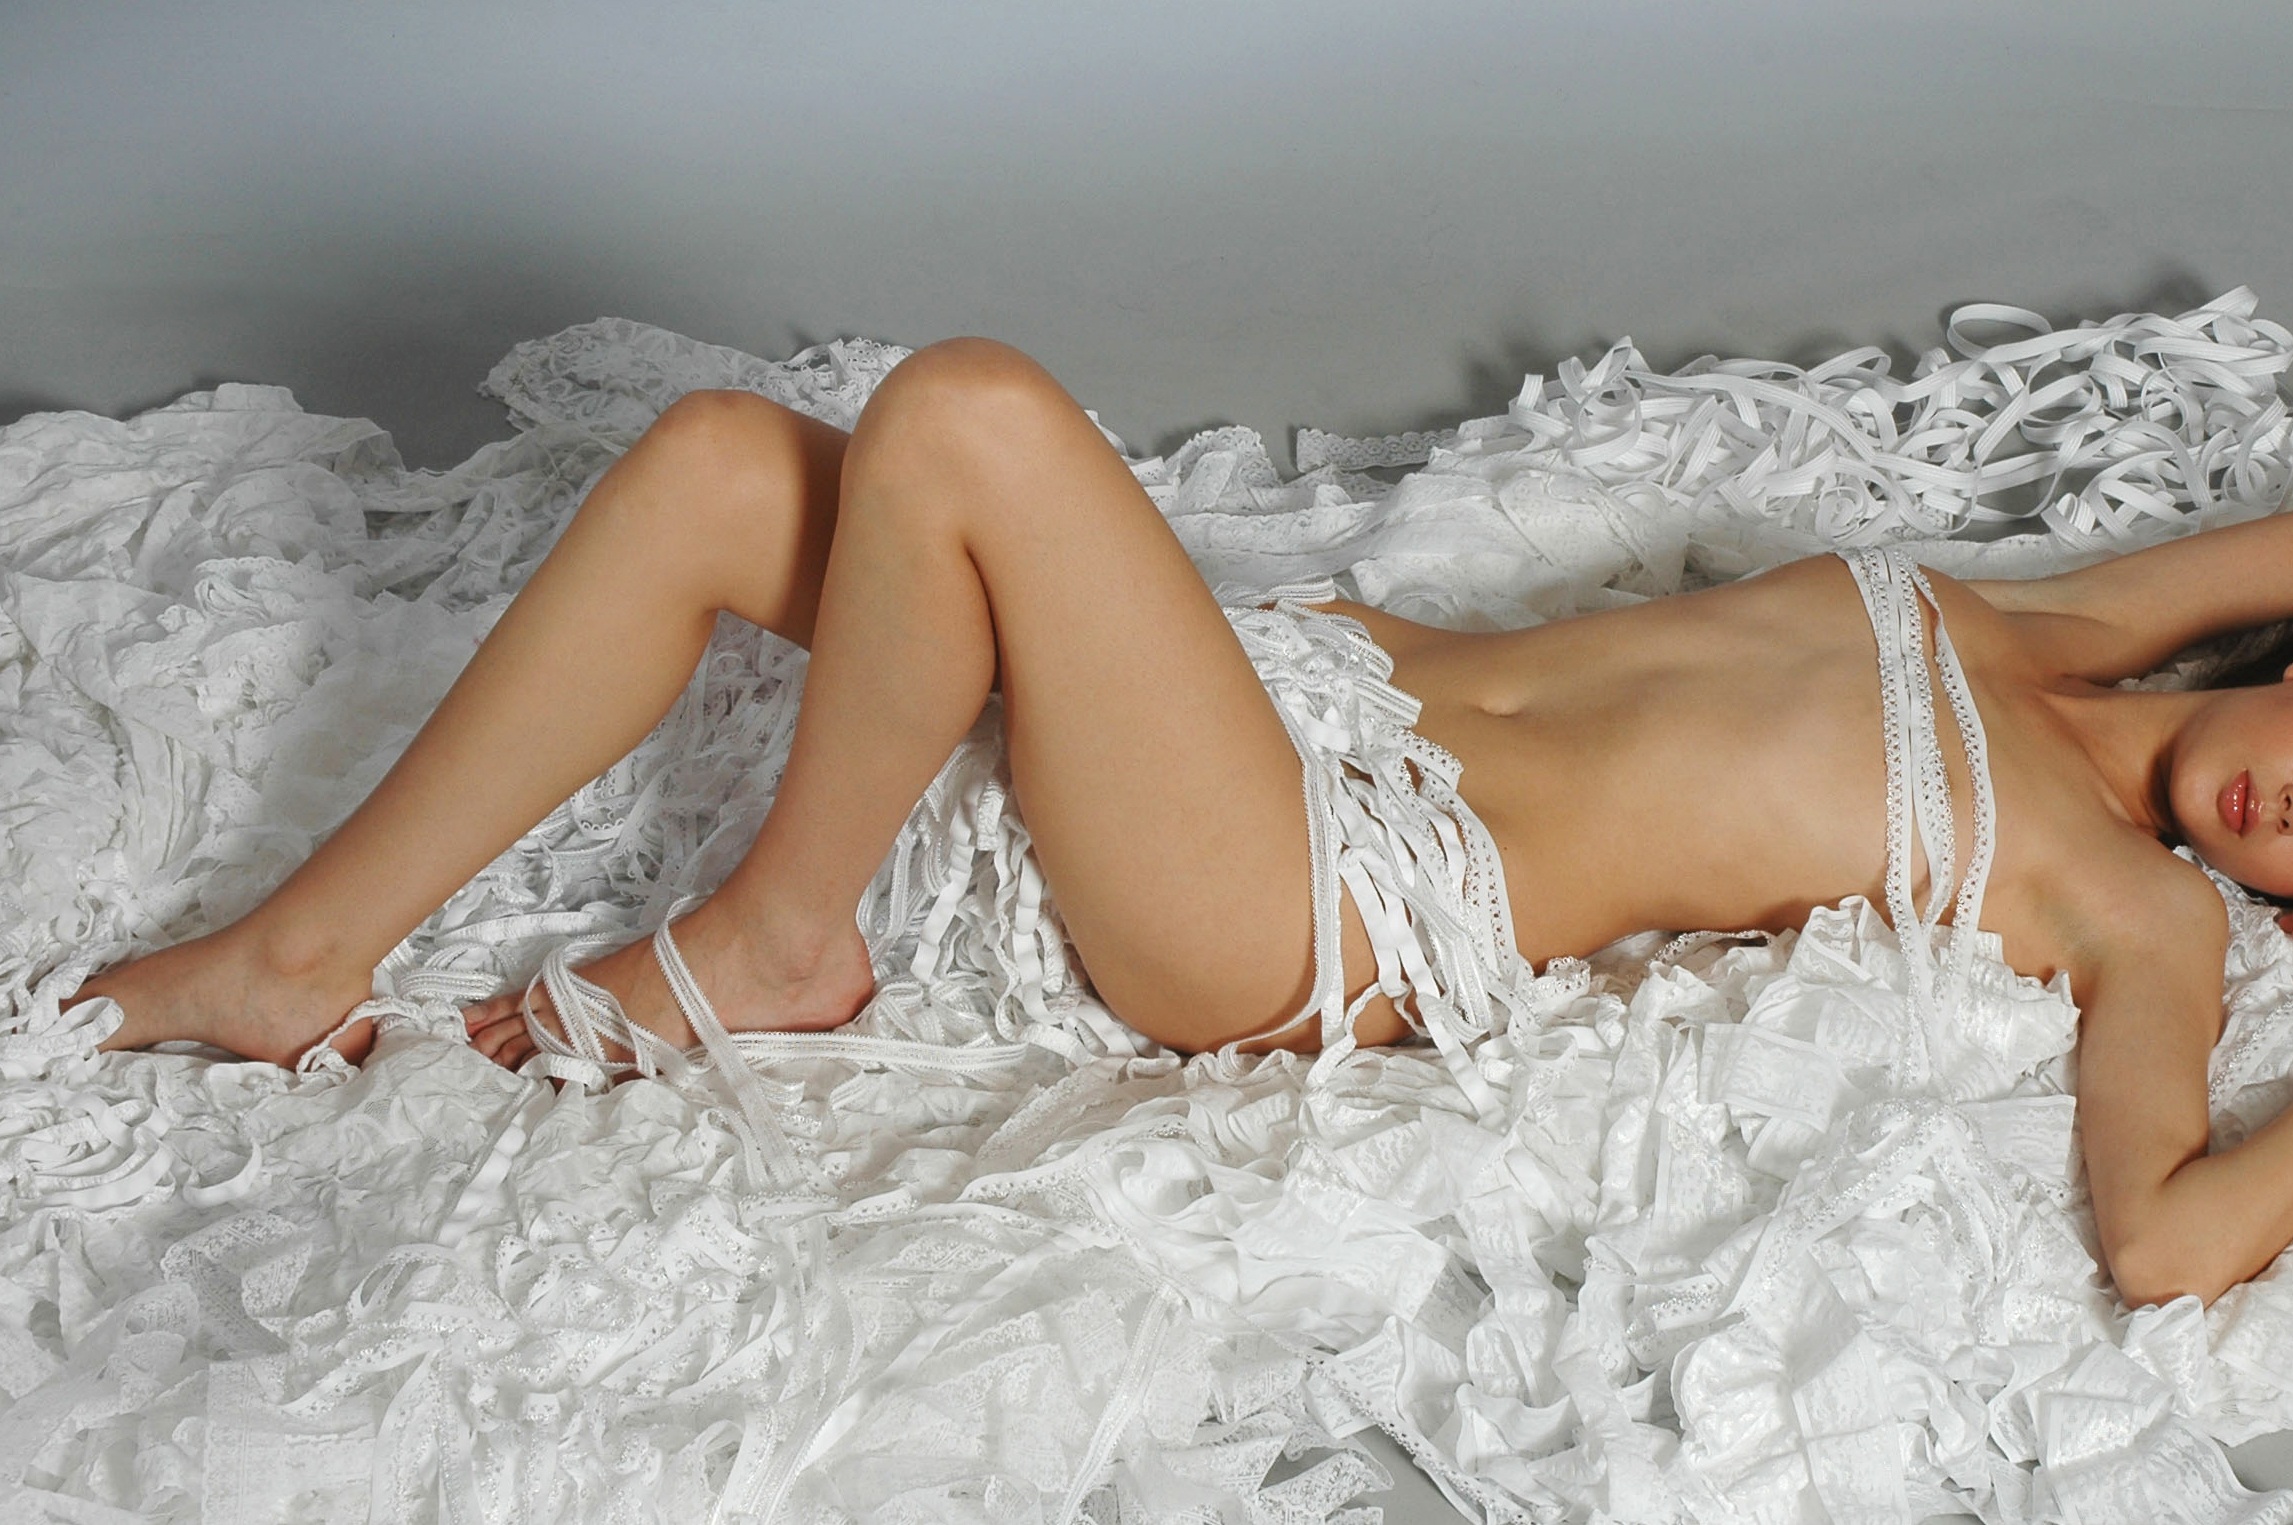
hand, hair, leg, model, finger, fashion, clothing, hairstyle, long hair, human body, lingerie, black hair, textile, thigh, beauty, sexy, blond, naked, body, photo shoot, women s, young model istanbul, fashion shoot, undergarment, art model, supermodel